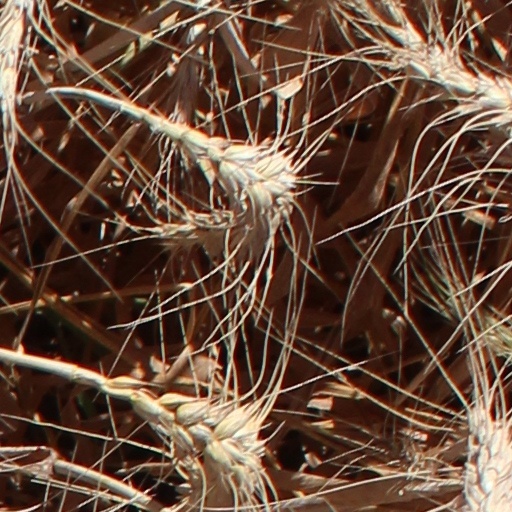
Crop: wheat